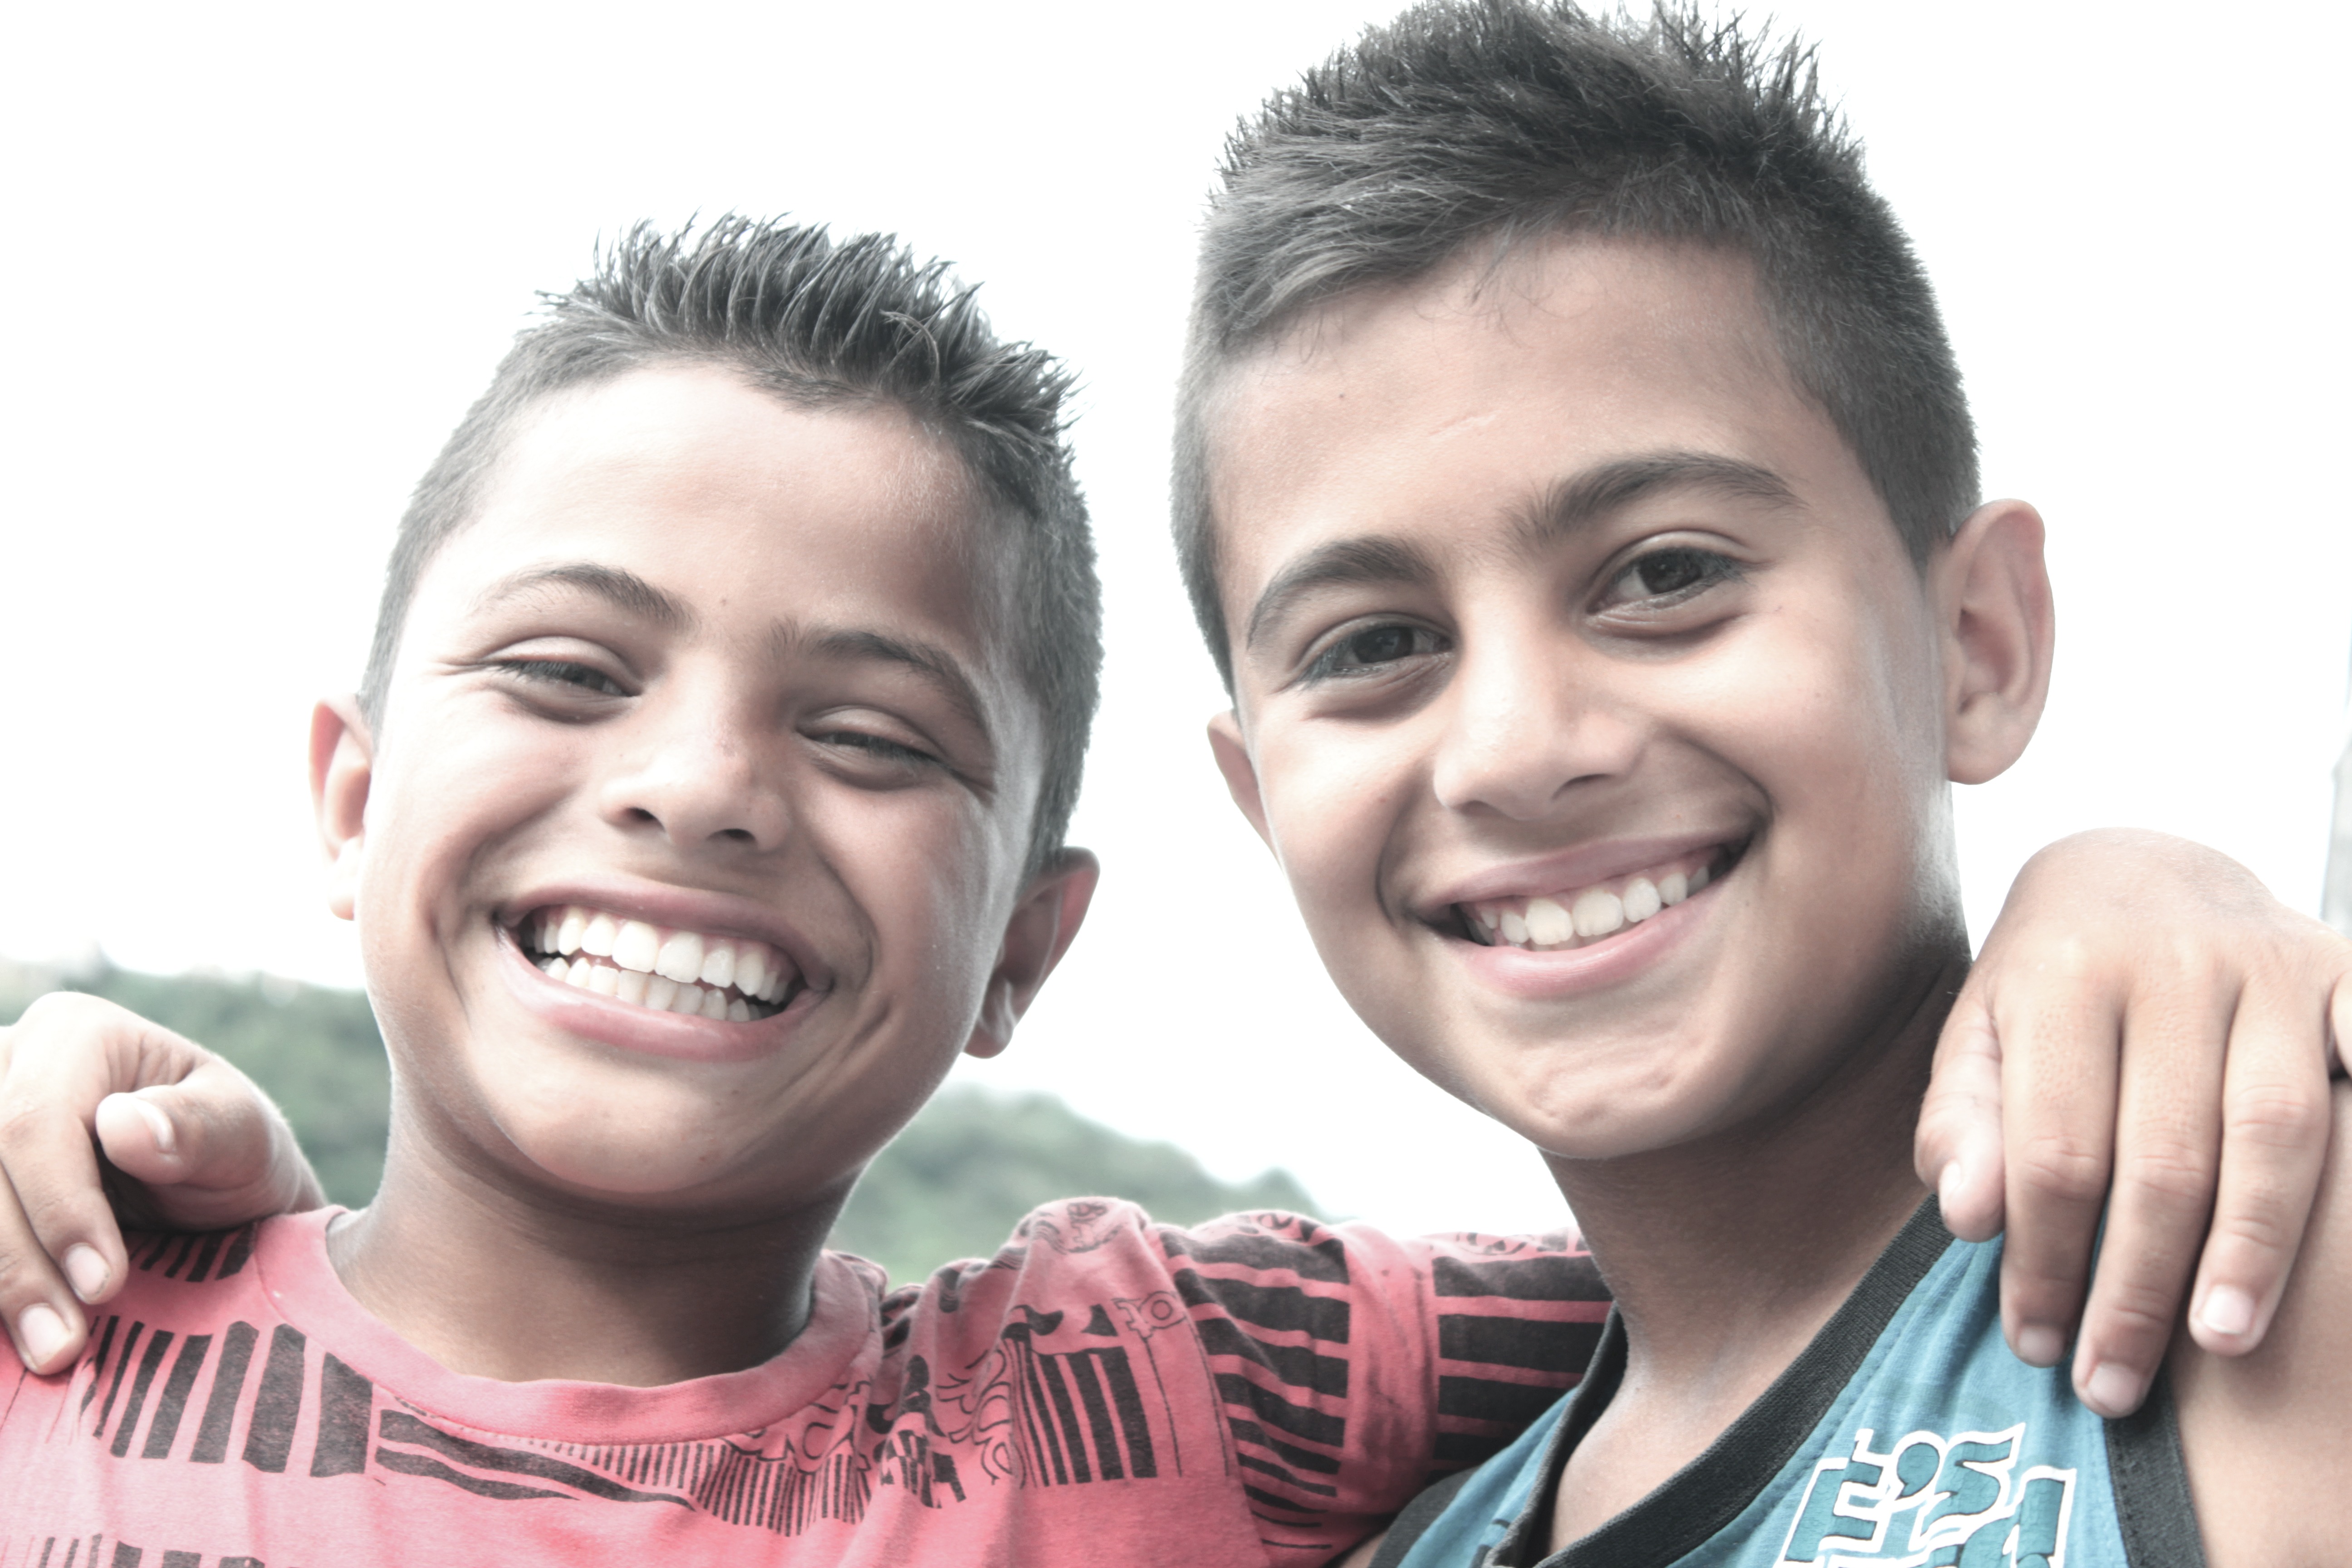
person, people, photography, friendship, facial expression, smiling, smile, team, friends, selfie, laughter, emotion